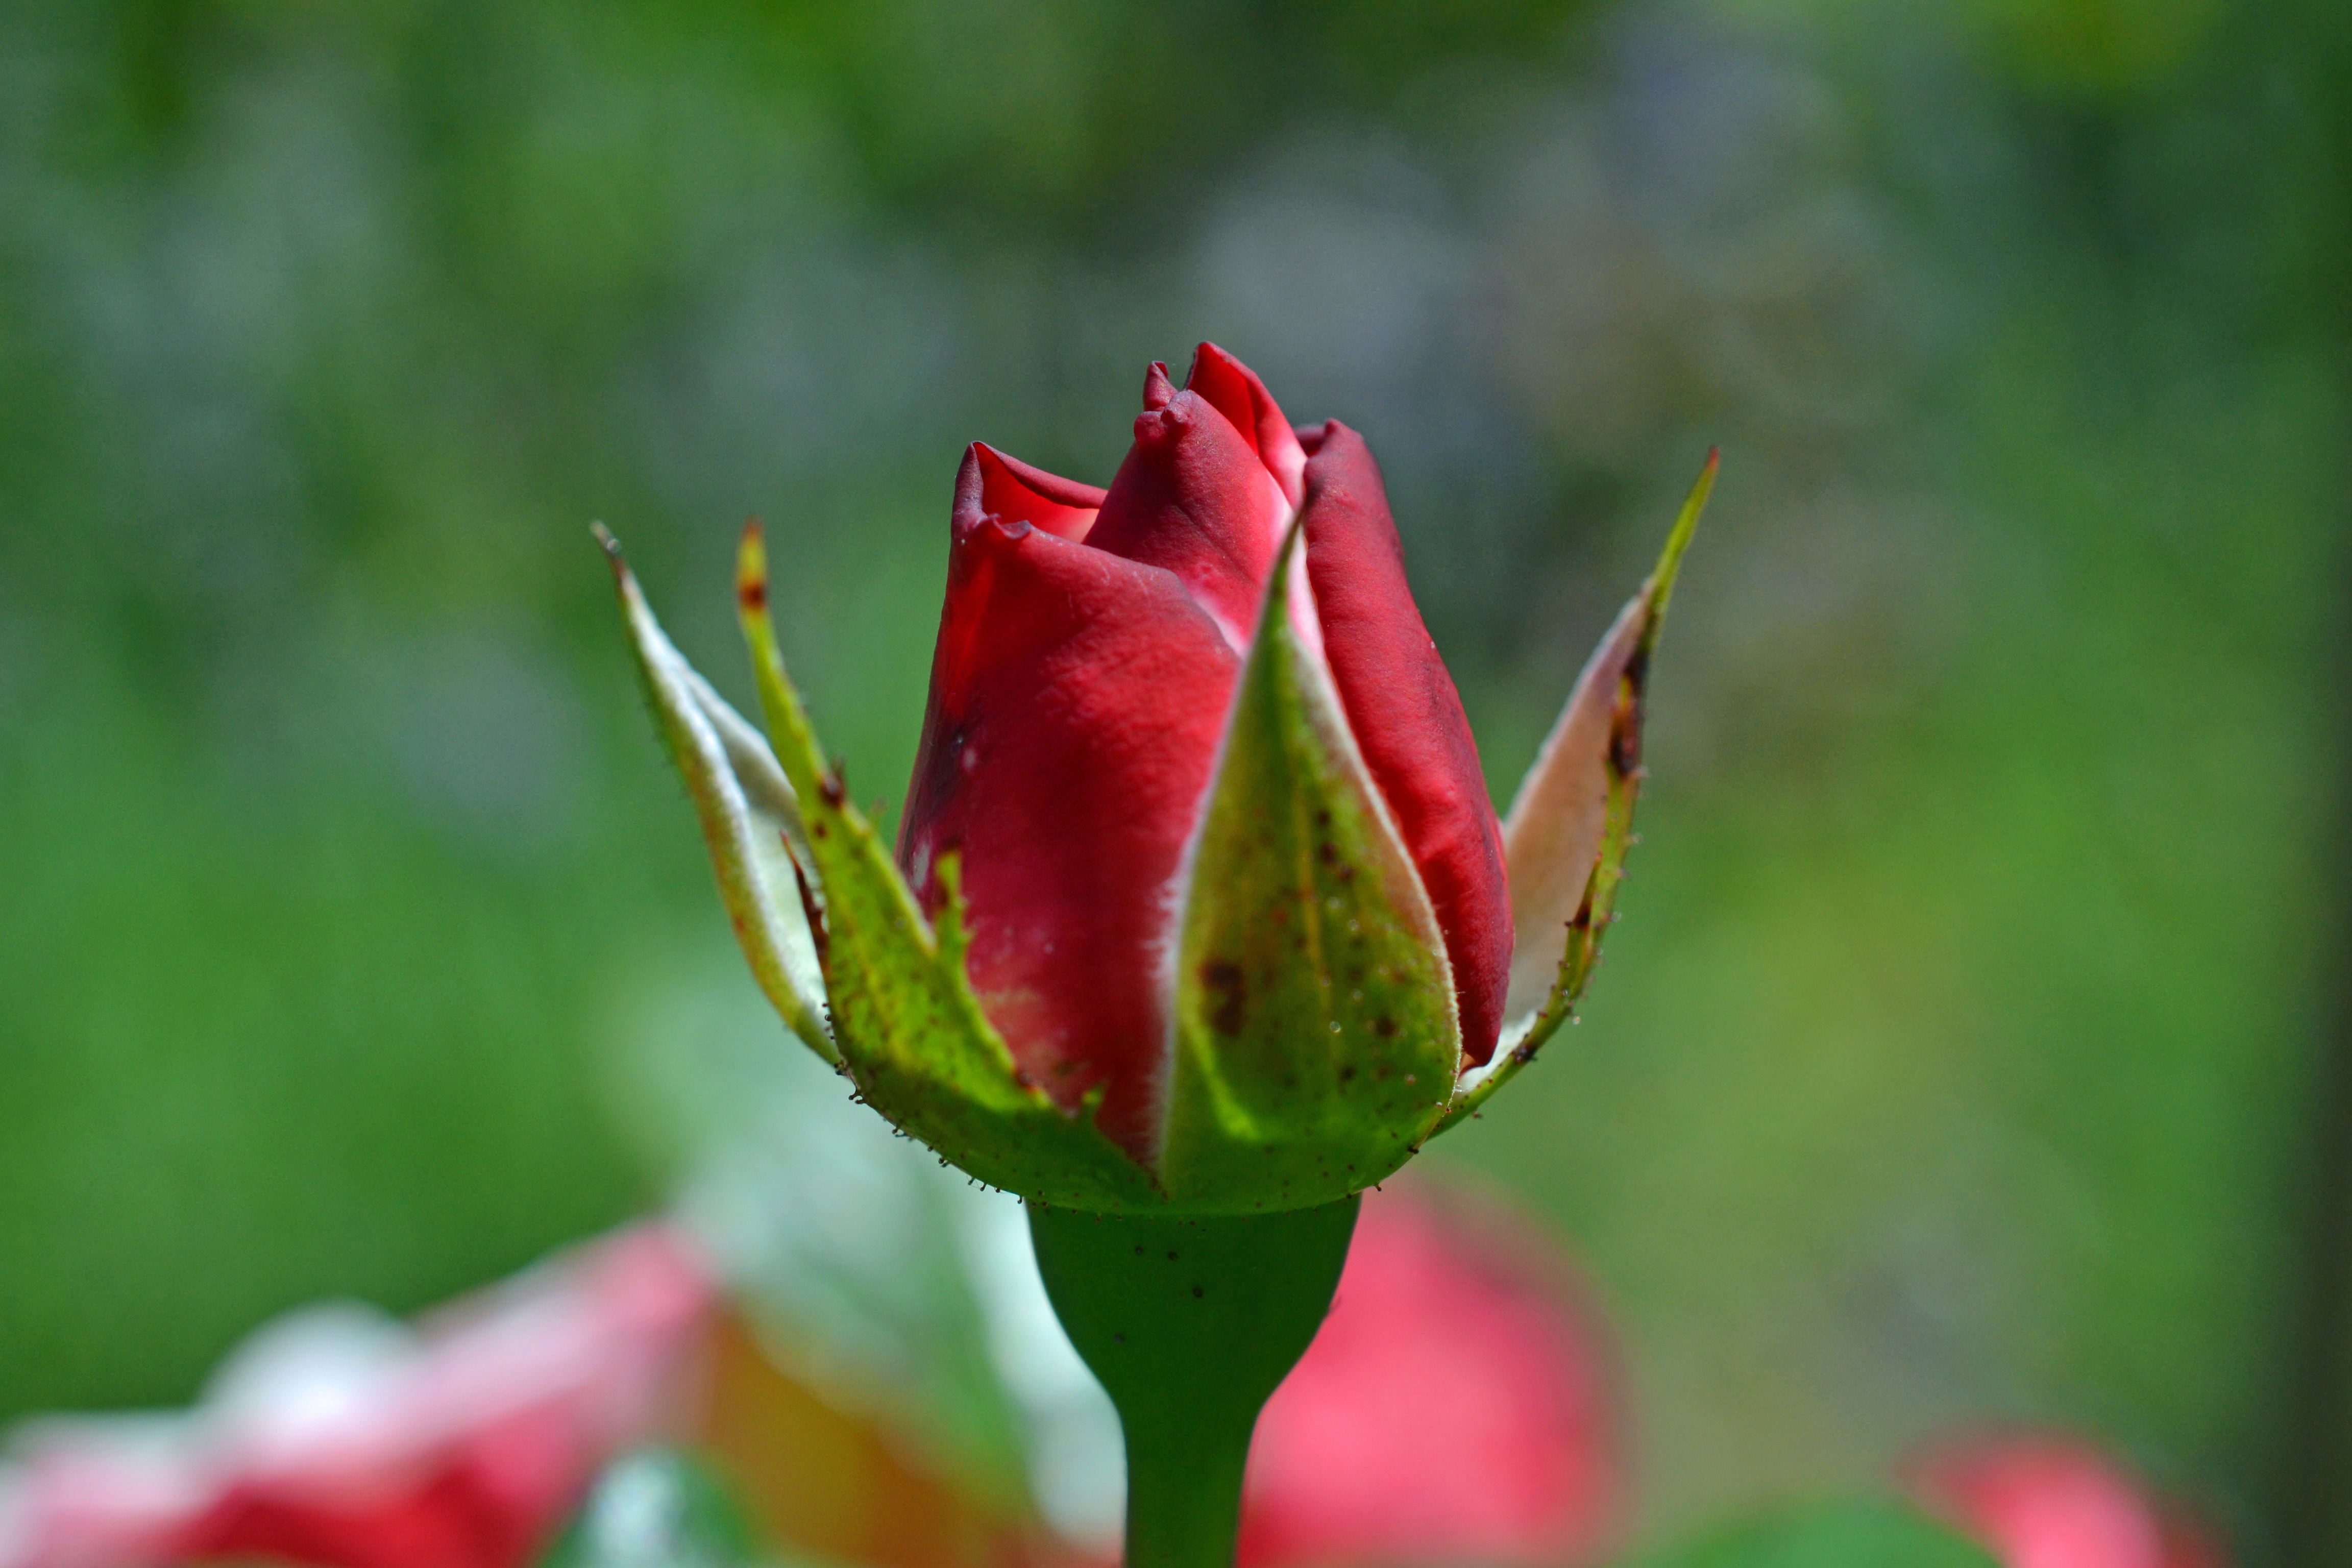
nature, blossom, plant, photography, leaf, flower, petal, bloom, love, gift, rose, green, red, botany, flora, red rose, close up, bud, macro photography, valentine's day, flowering plant, garden roses, rose family, plant stem, land plant